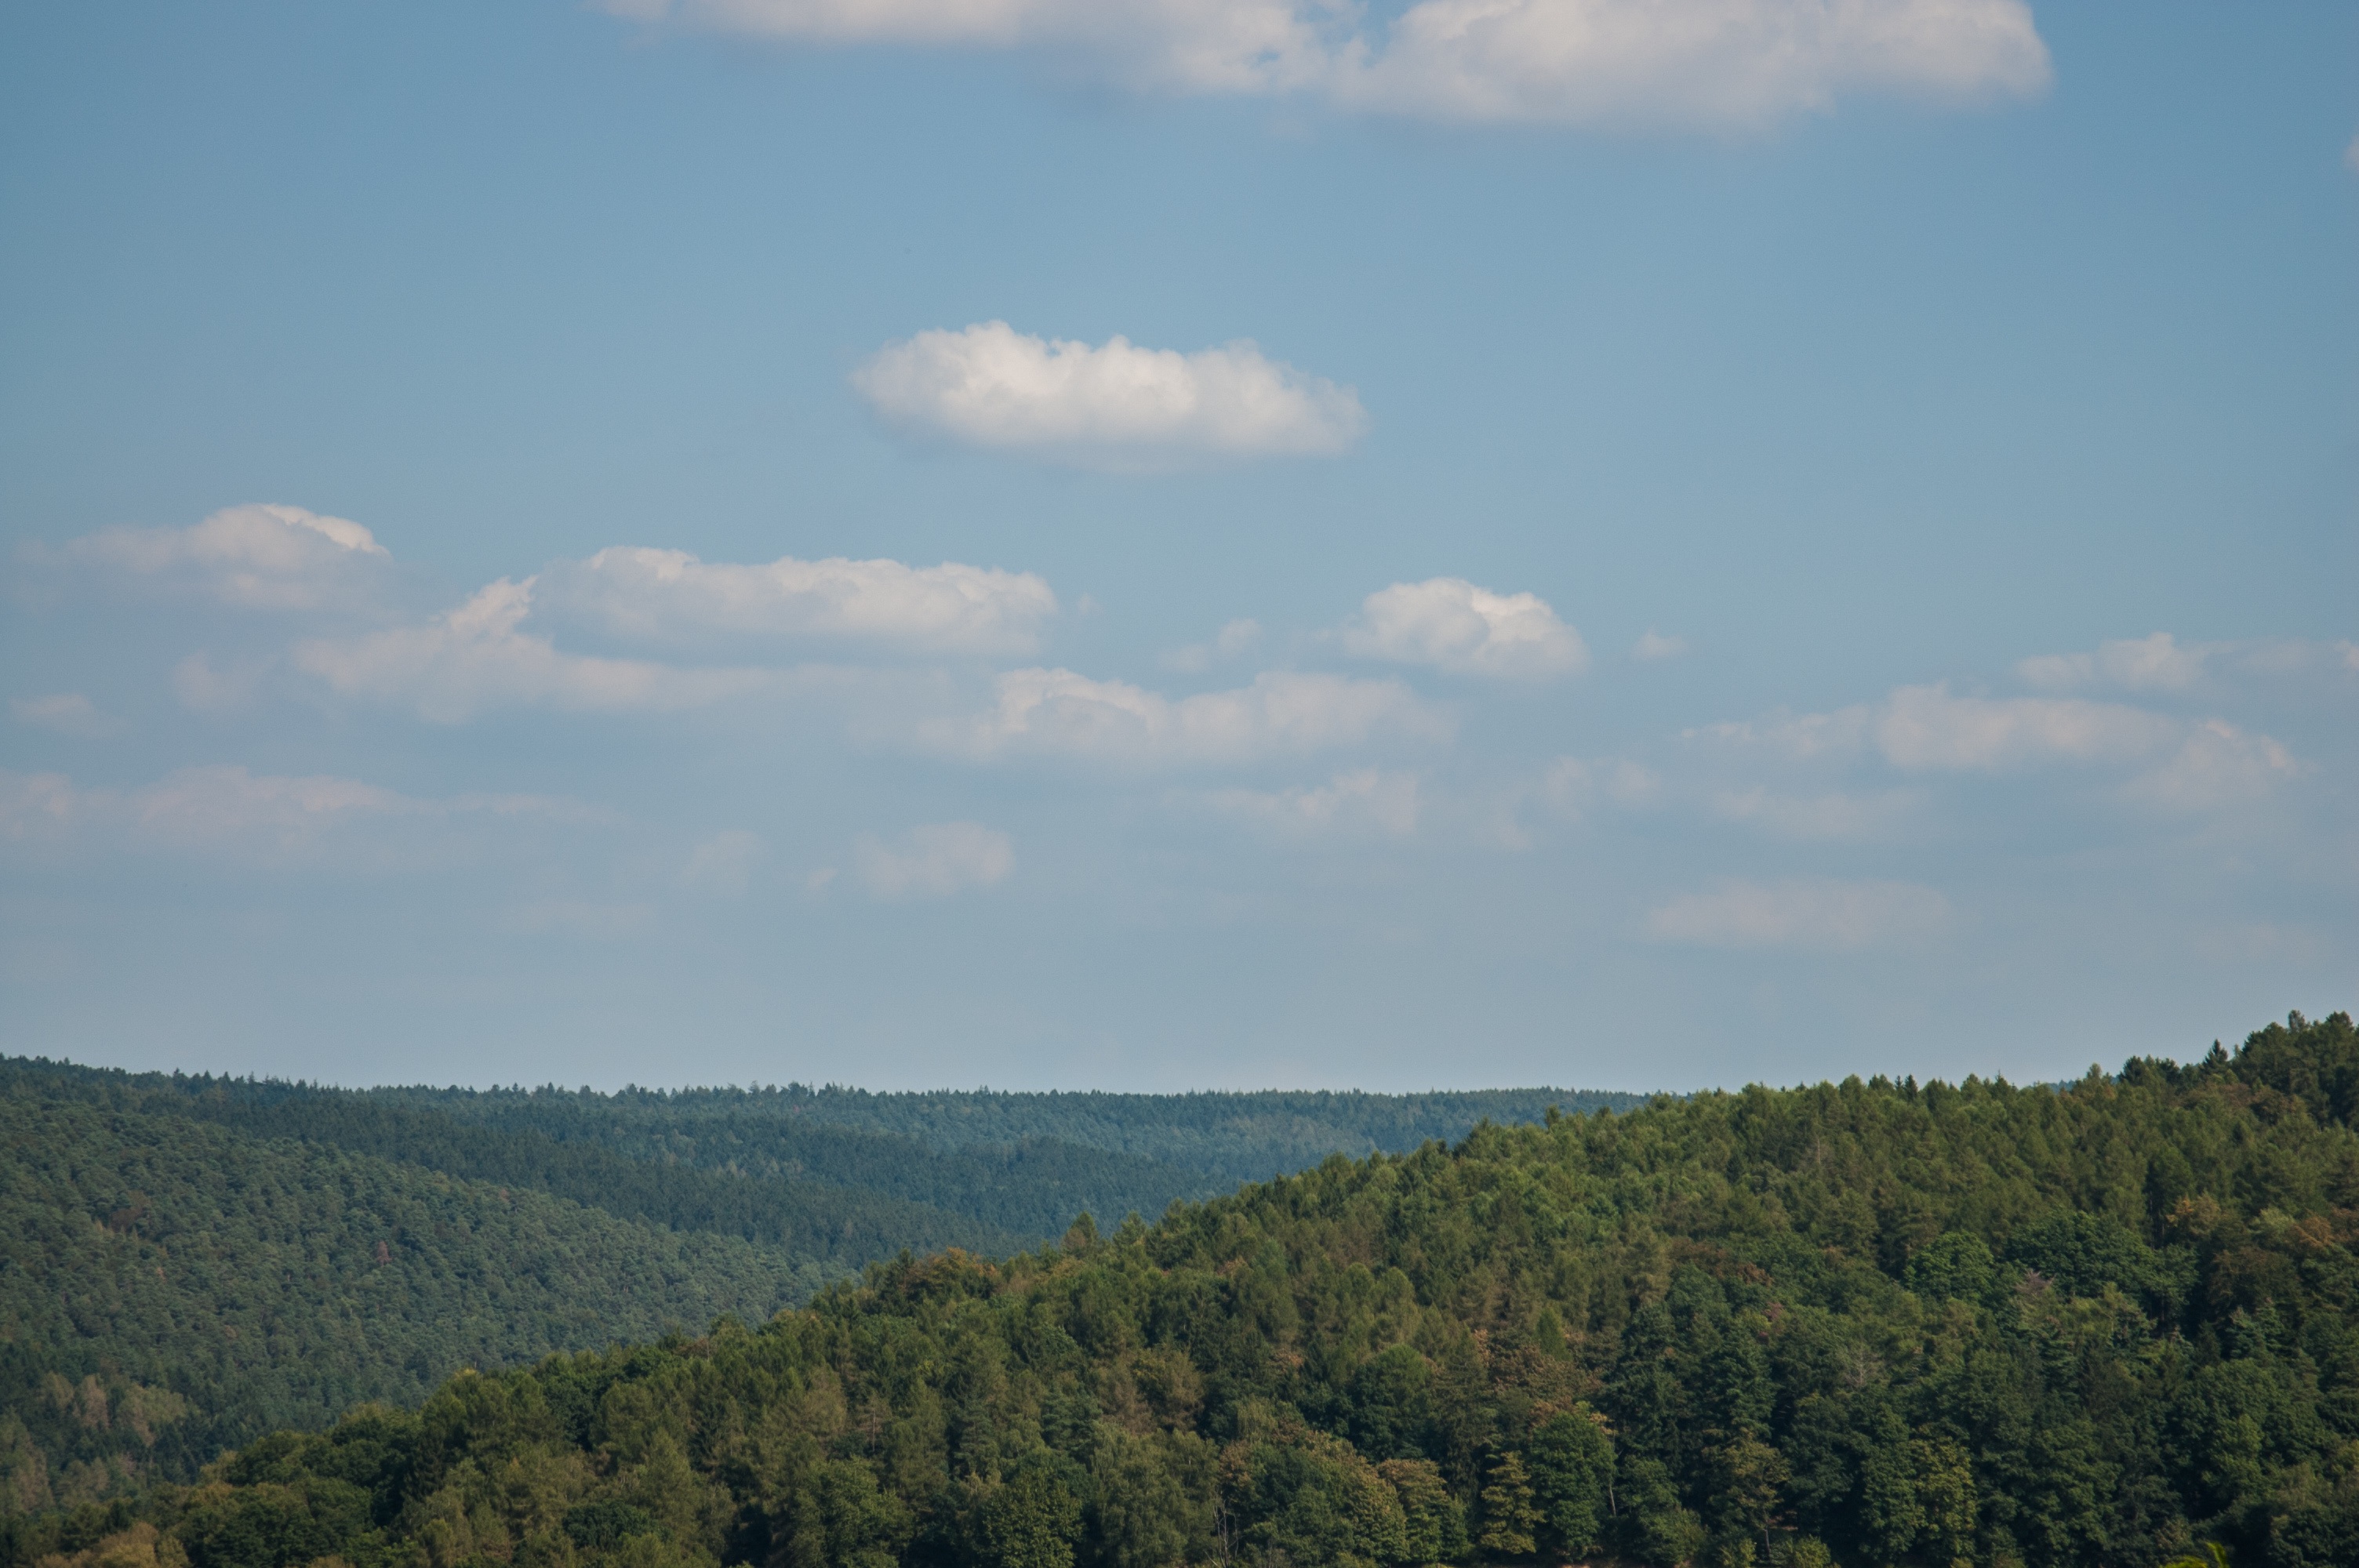
landscape, tree, nature, forest, horizon, wilderness, mountain, cloud, sky, meadow, morning, hill, ridge, plateau, habitat, ecosystem, rural area, meteorological phenomenon, natural environment, geographical feature, atmospheric phenomenon, mountainous landforms